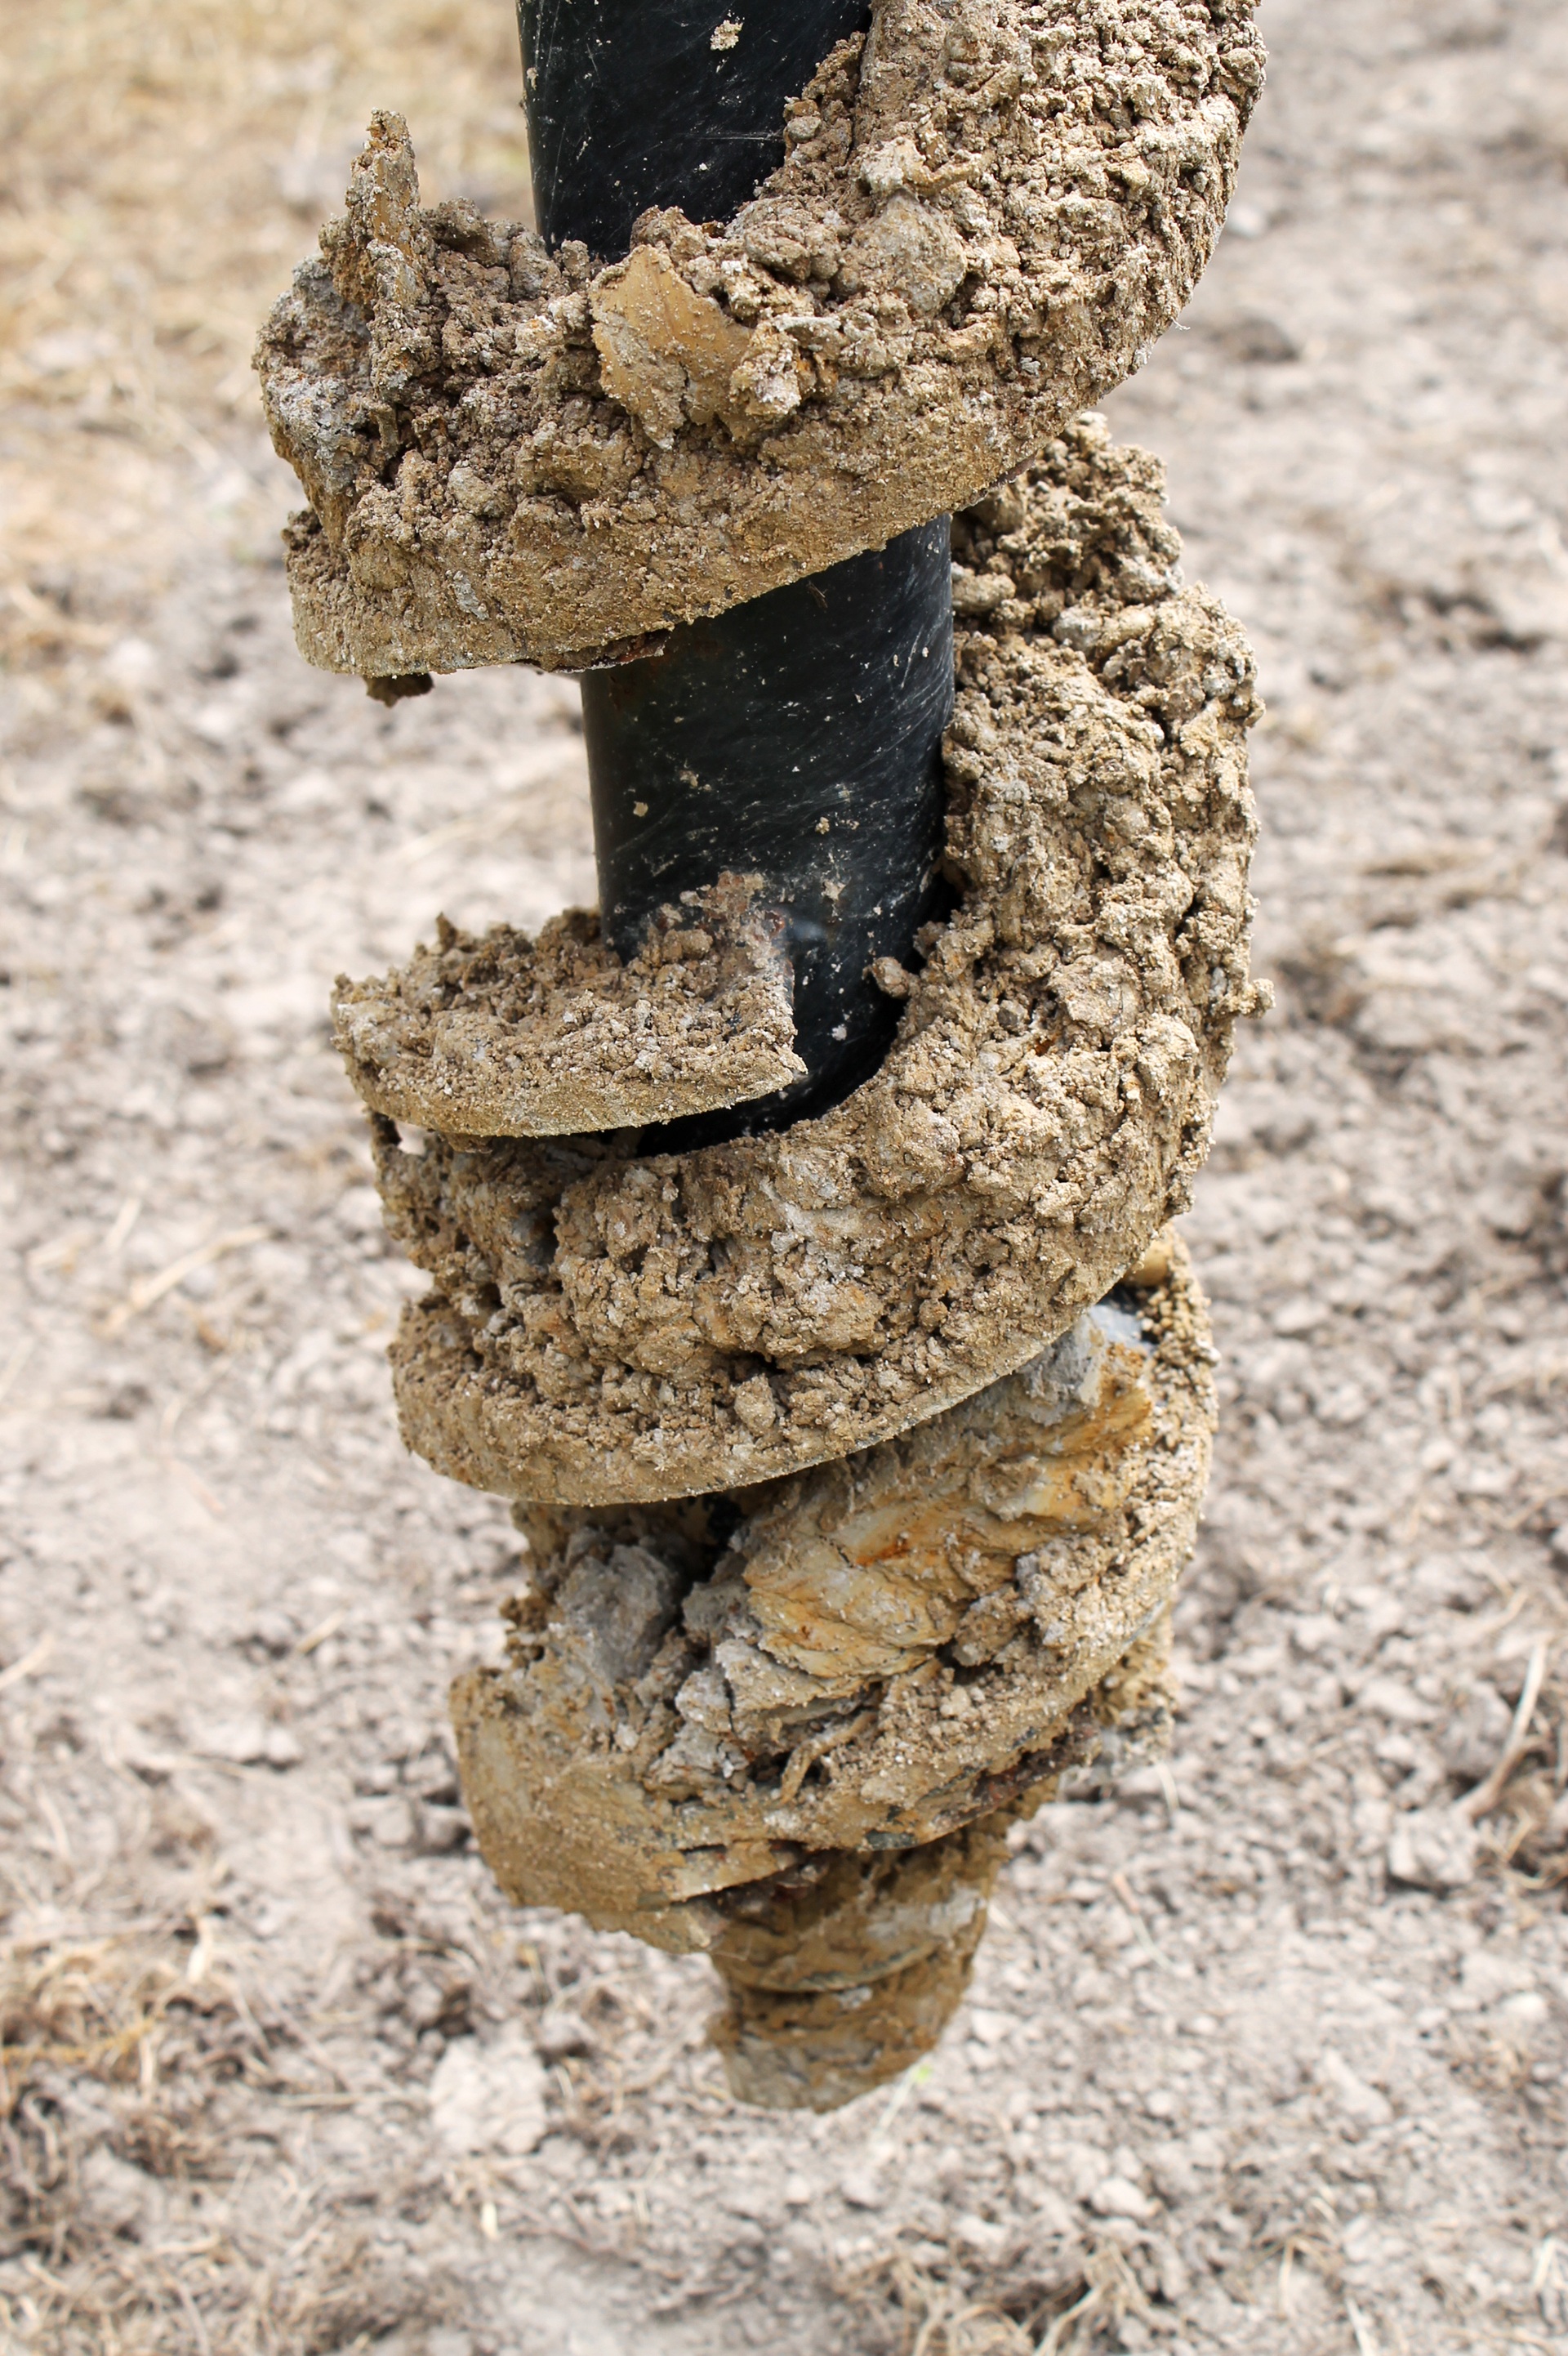
sand, rock, wood, hole, spiral, tool, equipment, dirt, soil, material, drill, sculpture, digging, clay, dig, excavation, bore, auger